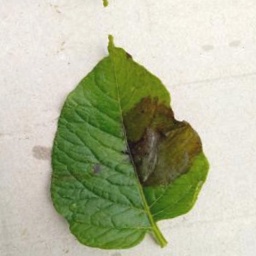
Etiqueta: Late Blight